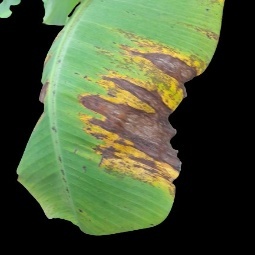
Label: Potassium